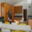
Label: table